Anna Skripka

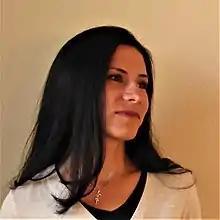

Anna Skripka is a Ukrainian-American mathematician whose research topics include noncommutative analysis and probability. She is a professor at the University of New Mexico.